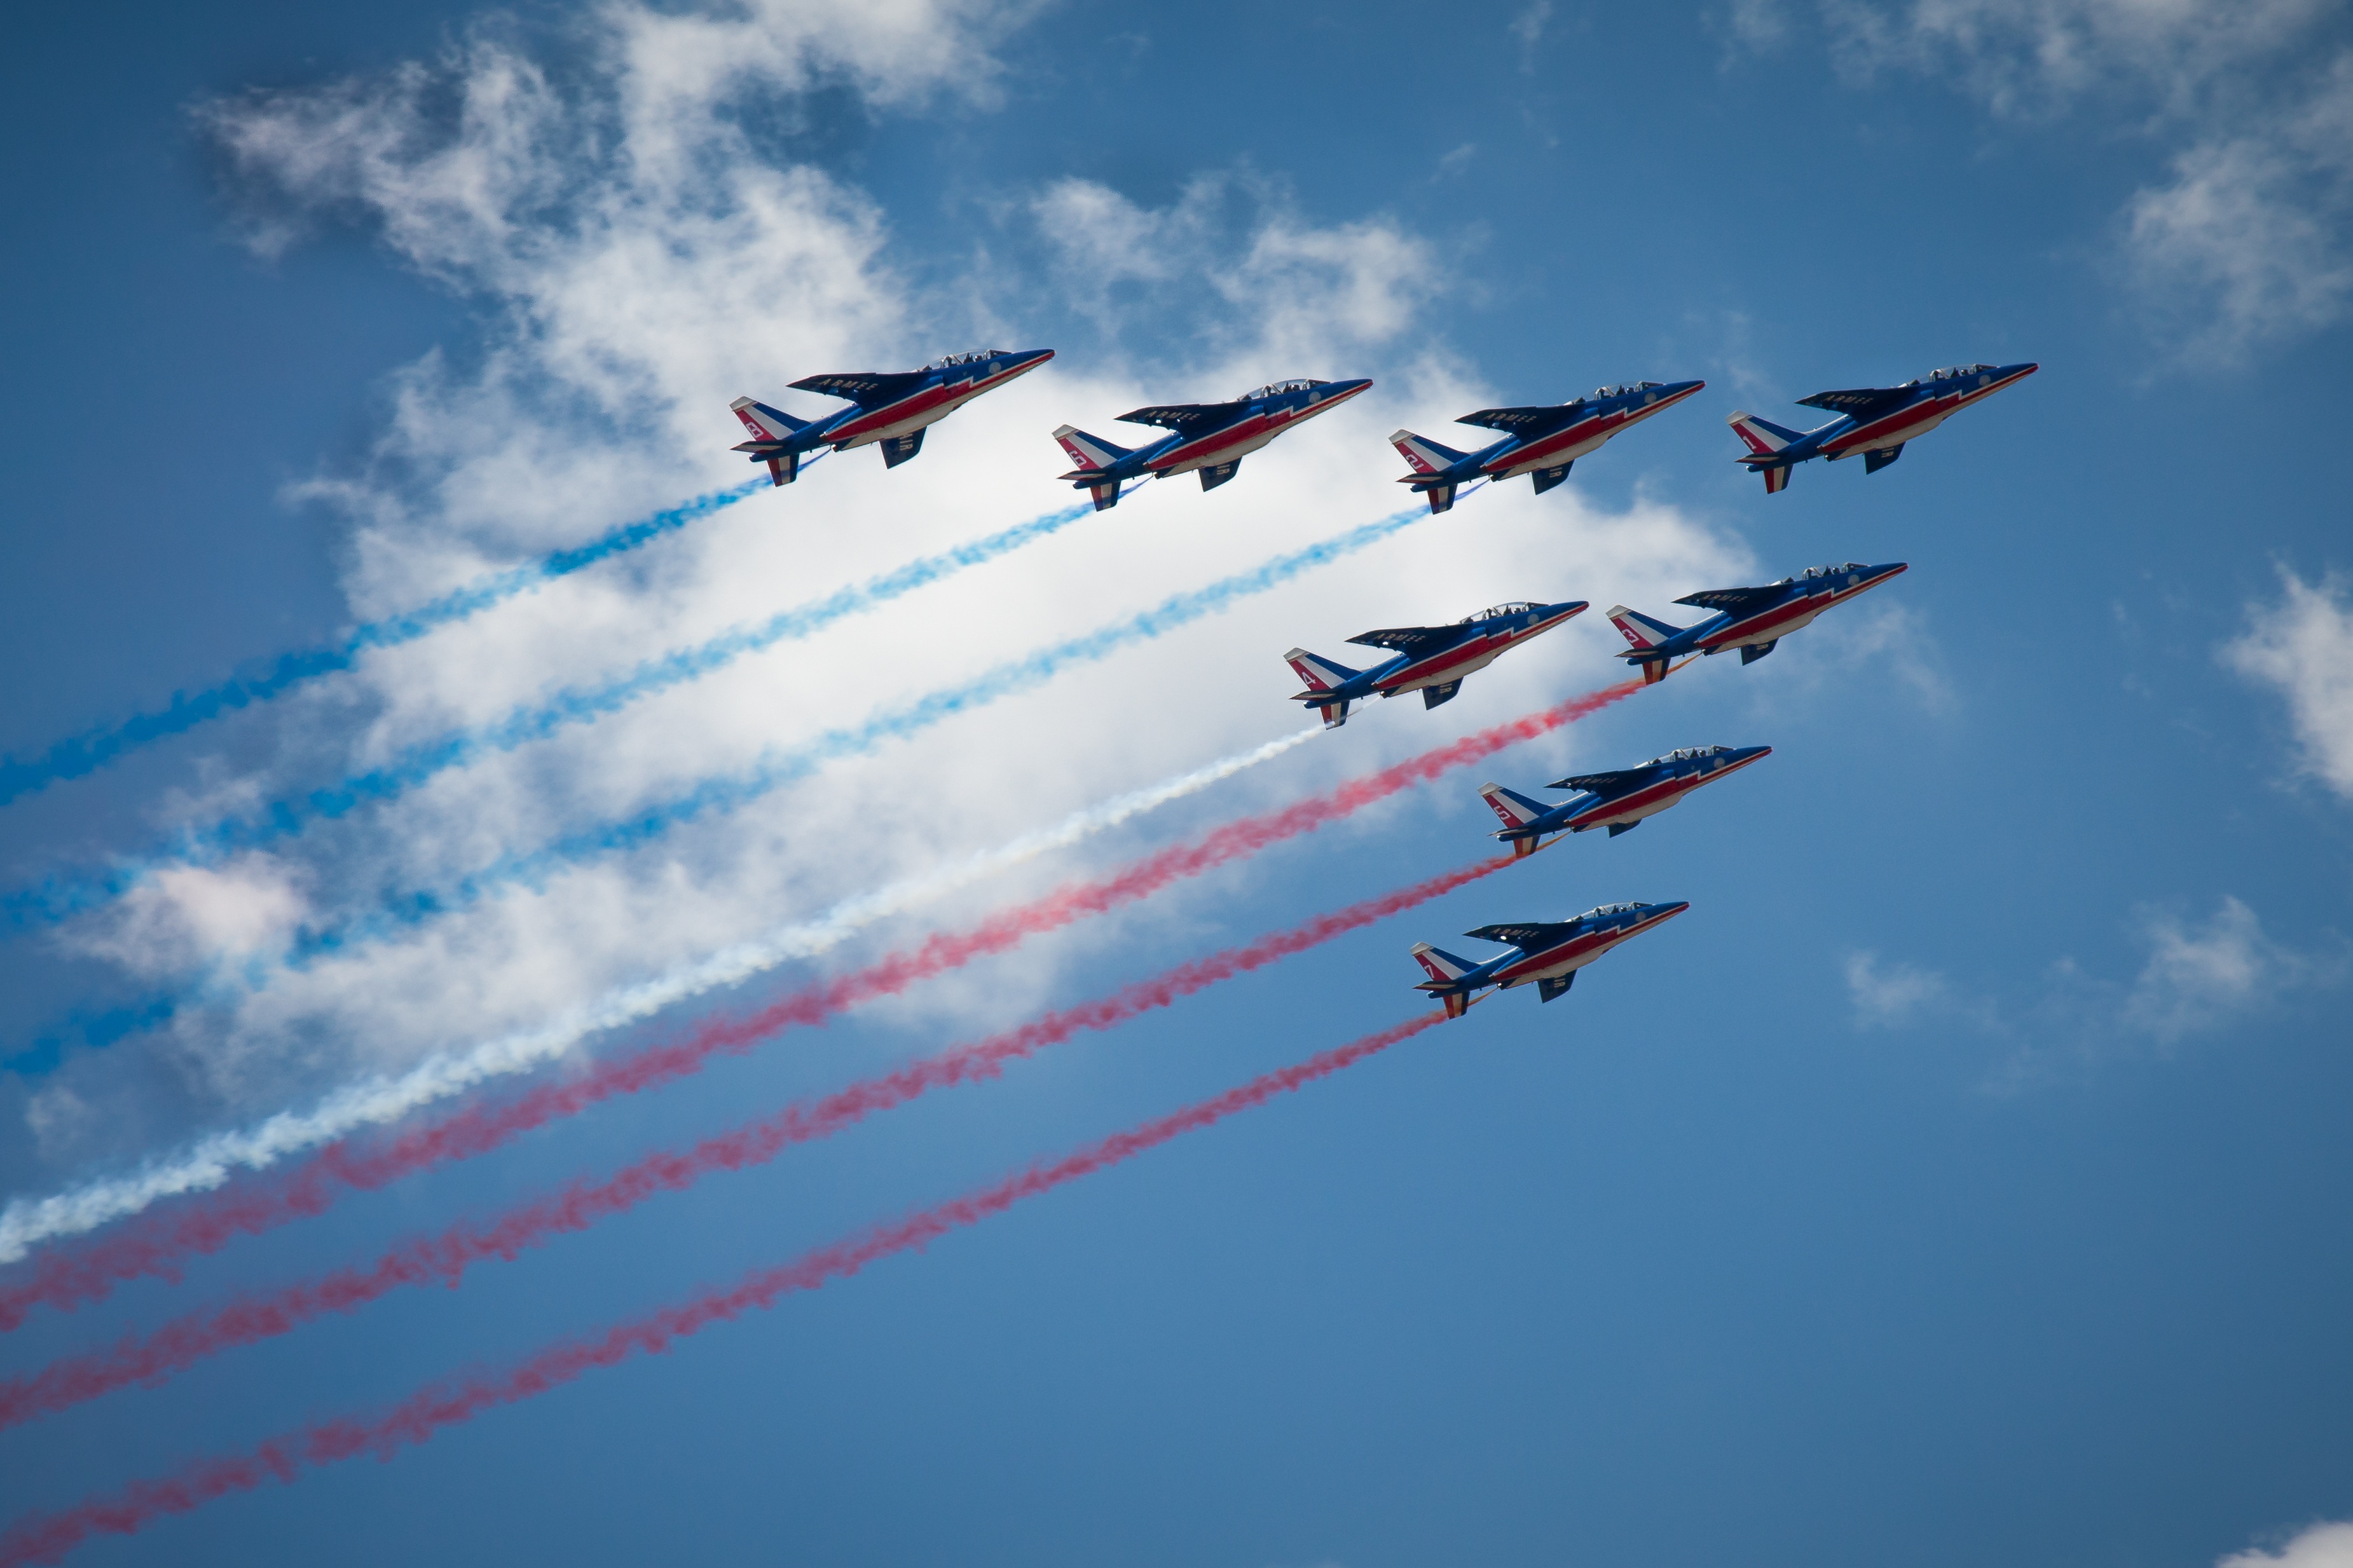
wing, cloud, sky, airplane, plane, aircraft, france, vehicle, airline, aviation, flight, blue, blue sky, air show, air force, jet aircraft, patrol of france, alphajet, aerobatics, fighter aircraft, military aircraft, air travel, atmosphere of earth, general aviation